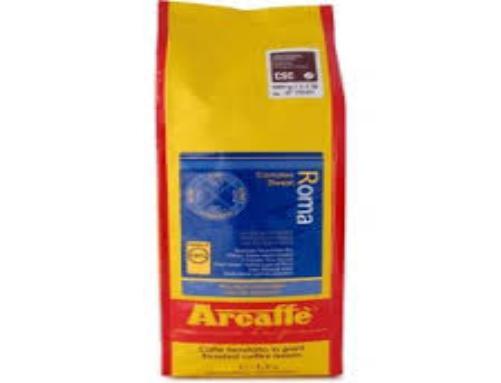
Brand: Arcaffe
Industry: Food